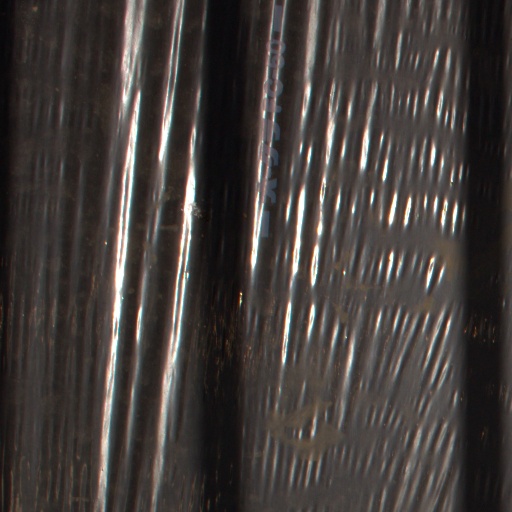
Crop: Jerusalem artichoke